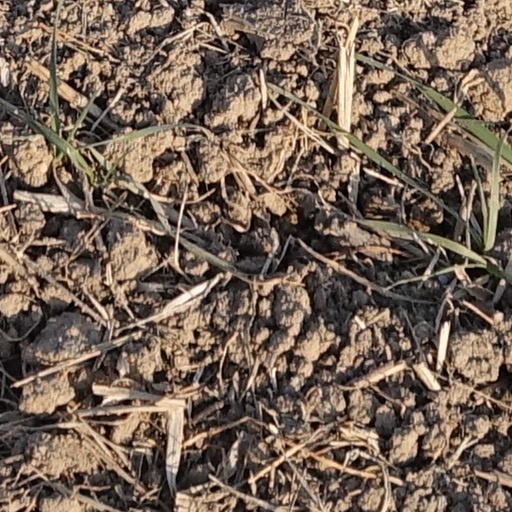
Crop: wheat